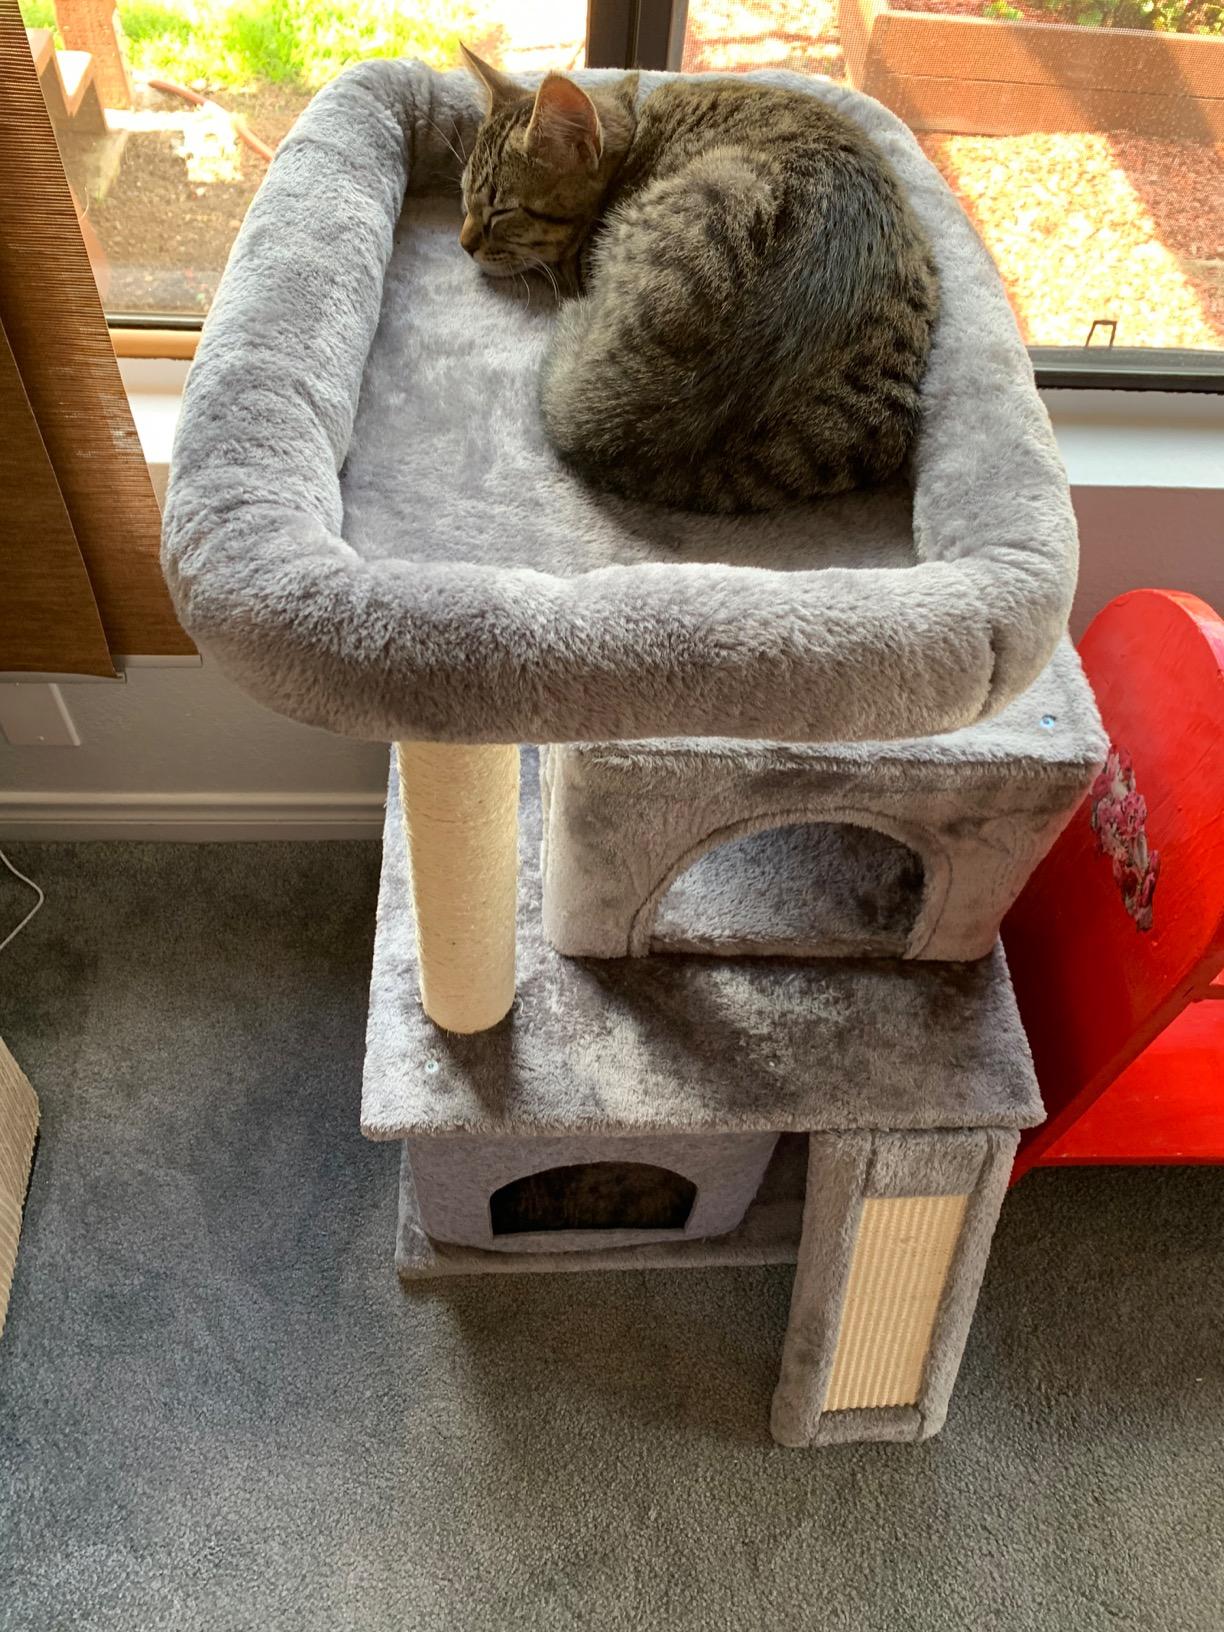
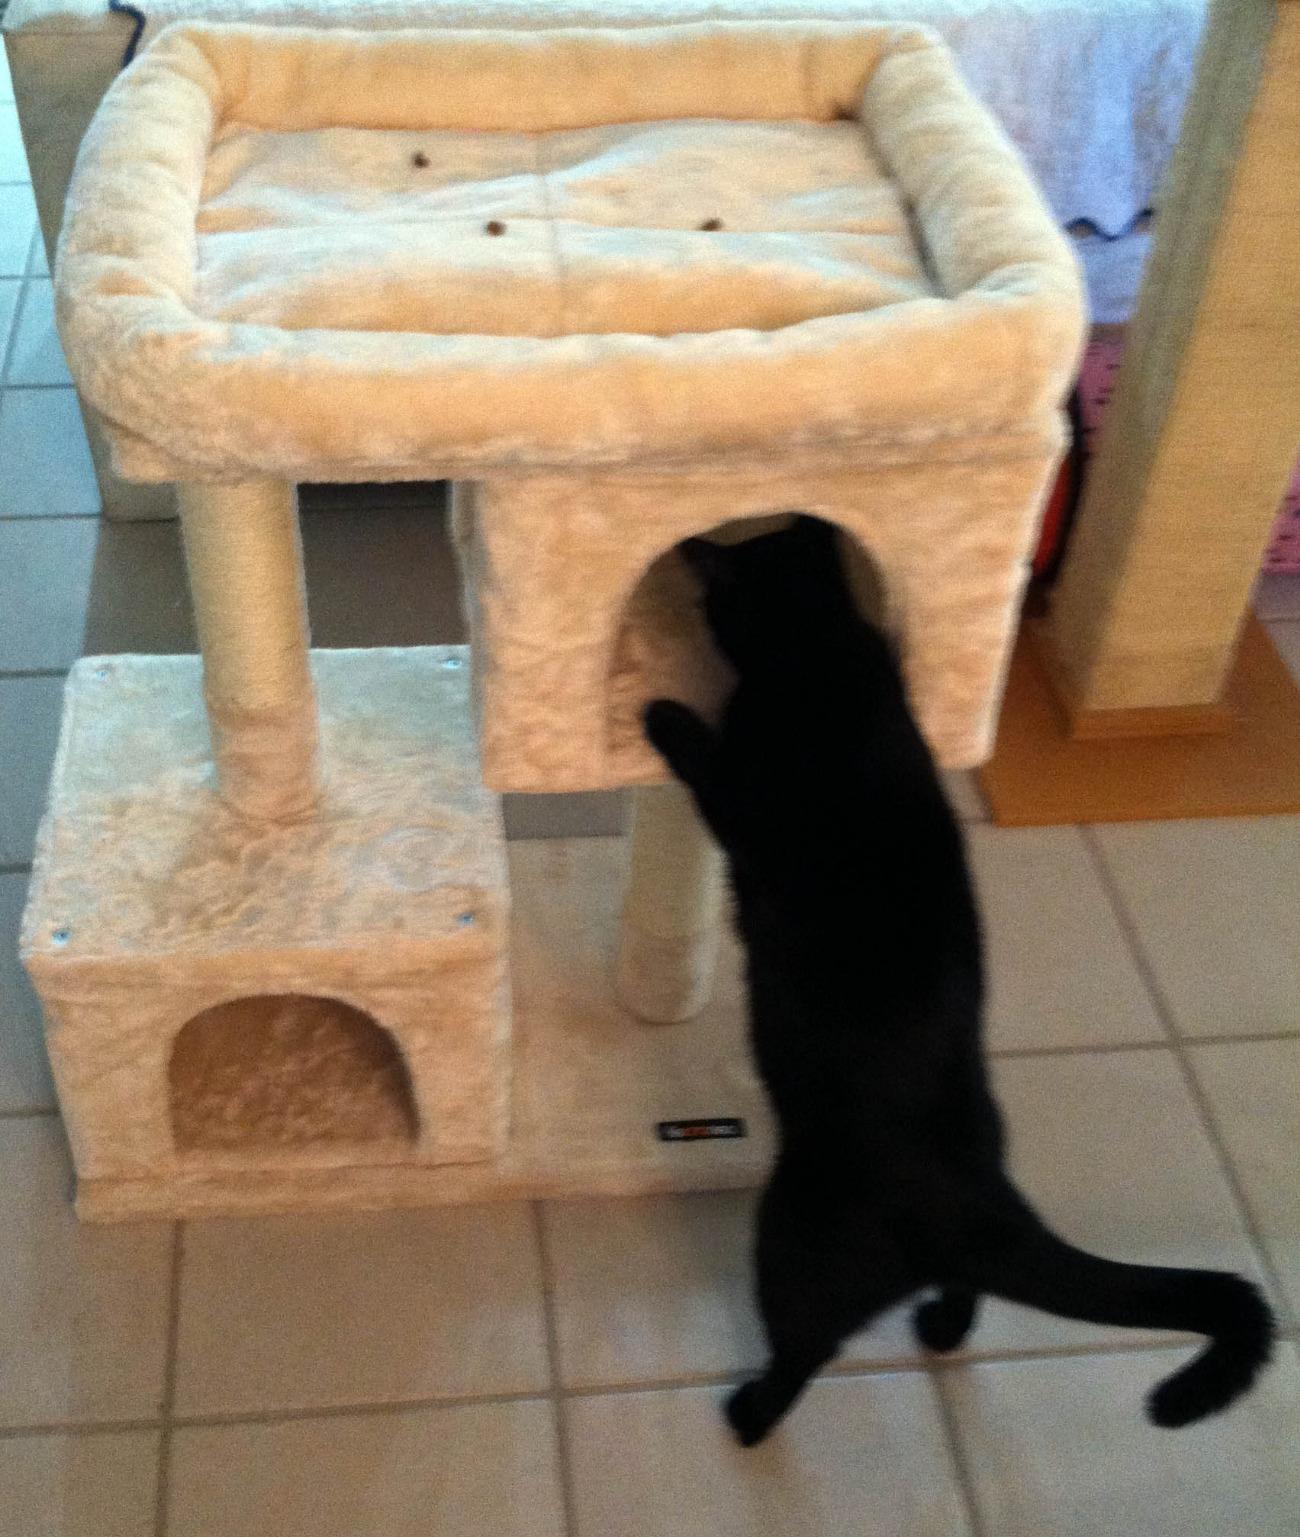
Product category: items_cat tree
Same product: no